Terry Conroy

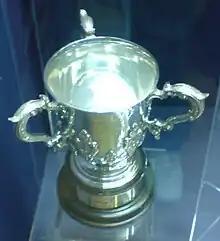
The League Cup trophy, won by Stoke City in 1972

He scored 14 goals in the 1970–71 campaign, the highest tally he ever recorded, including one in a 5–0 victory over Arsenal on 26 September that came third in the BBC Goal of the Season competition. The goal came after he played a one-two with Peter Dobing before striking a first-time shot into the net from 25-yards. Stoke reached the semi-finals of the FA Cup for the first time since 1899 in 1970–71, where they lost 2–0 to Arsenal after a replay; in the original tie, Stoke had led 2–1 before conceding an equaliser five minutes into injury time. Conroy played in 19 of Stoke's 21 FA Cup and League Cup games in the 1971–72 season, as they reached the semi-finals of the FA Cup and the final of the League Cup. In the League Cup Stoke defeated Southport, Oxford United (after a replay), Manchester United (after two replays), Bristol Rovers and West Ham United (after two replays) to reach the Wembley final against Chelsea. Conroy was a key figure in the semi-final decider at Old Trafford against West Ham, as he won a penalty in the first half and then scored the winning goal on 49 minutes with a 25-yard volley. He also opened the scoring in the final itself, as he converted a simple header after five minutes and helped Stoke to go on to secure the first trophy in the club's history with a 2–1 victory. Stoke also reached the semi-finals of the FA Cup, again losing to Arsenal, though Conroy missed this game as he was sidelined for the rest of the season after he injured his cartilage again in a defeat to Leeds United on 8 April.